Chris Devenski

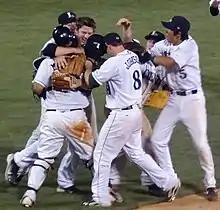
Devenski and Lexington Legends teammates celebrate after the final out of his no-hitter in 2012.

Devenski began the 2013 season with the Lancaster JetHawks of the High-A California League. He struggled with Lancaster, working to a 7.88 ERA in innings pitched, and was demoted to the Quad Cities River Bandits of the Single-A Midwest League. Devenski started the 2014 season with Lancaster and received another midseason promotion, this time to the Corpus Christi Hooks of the Double-A Texas League. He pitched for Corpus Christi in 2015, finishing the season with a 3.01 ERA in innings pitched. Devenski was named their Pitcher of the Year. He was promoted to the Fresno Grizzlies of the Triple-A Pacific Coast League for the playoffs and pitched seven one-hit innings to help Fresno win the Triple-A National Championship Game. He was named the most valuable player of the championship game. Eligible in the Rule 5 draft after the 2015 season, the Astros did not protect Devenski on their 40-man roster, but Devenski was not selected.